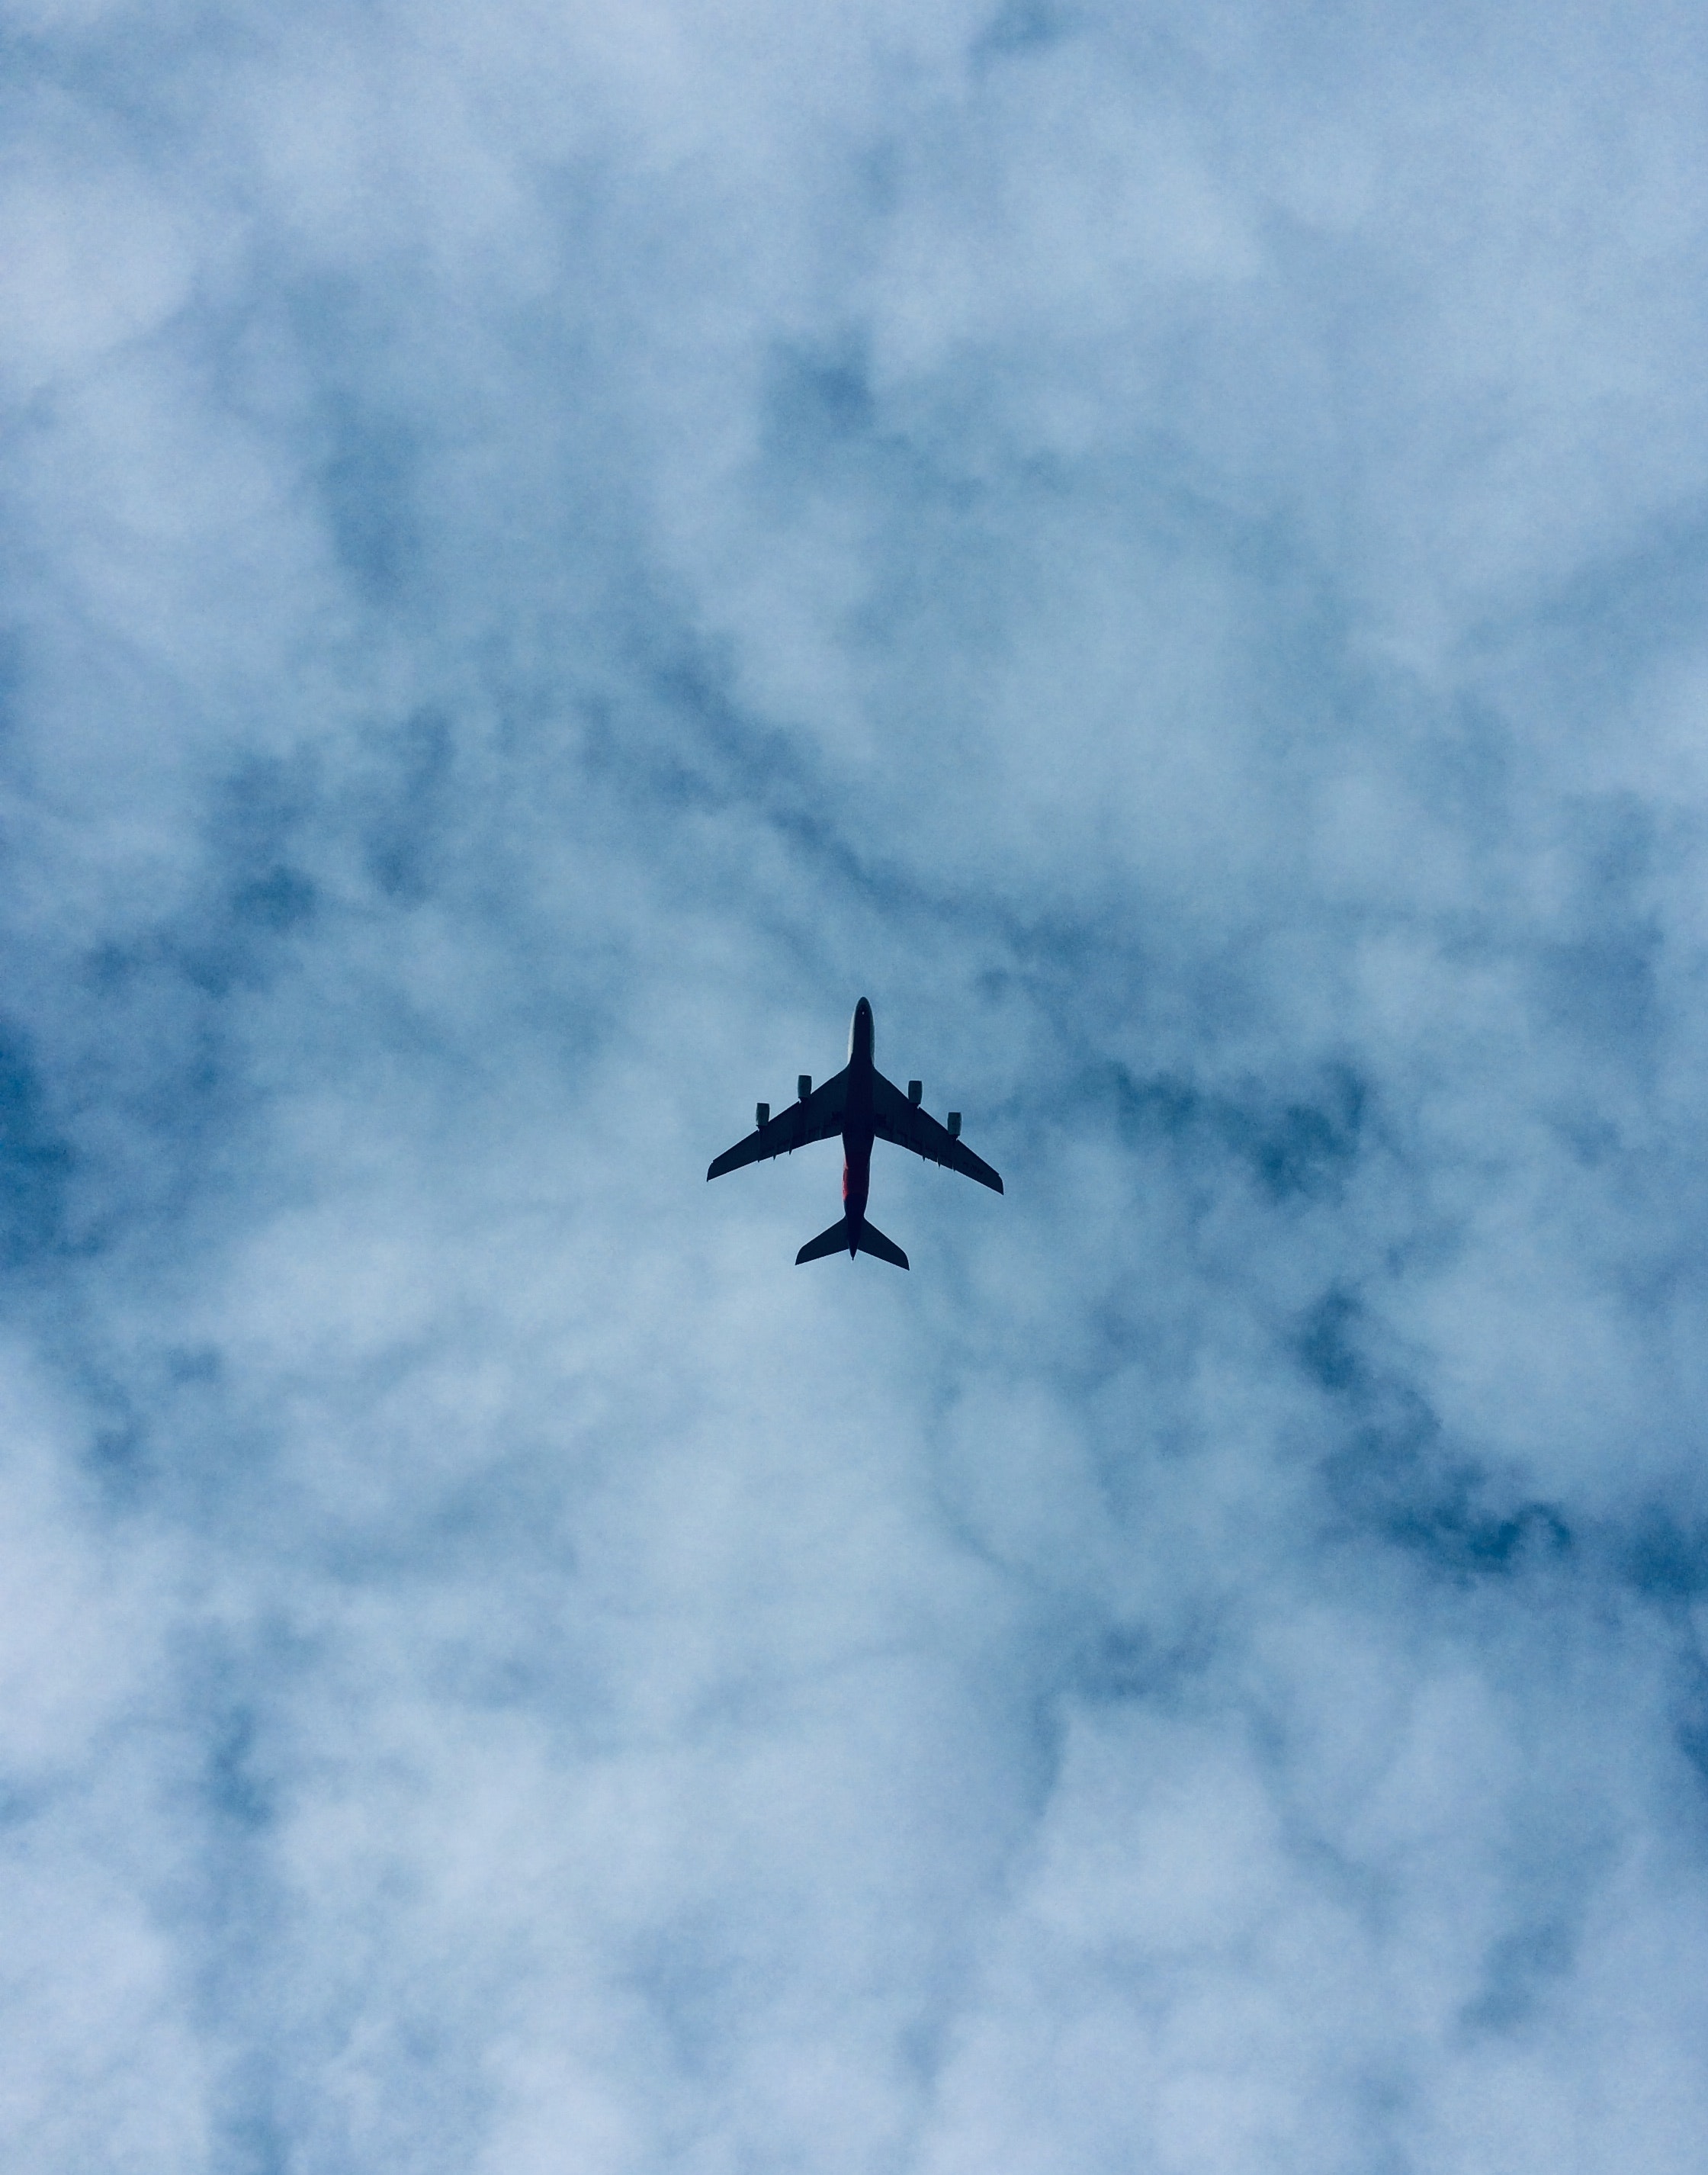
sky, airplane, aircraft, cloud, air show, vehicle, air force, fighter aircraft, flight, aerobatics, aviation, meteorological phenomenon, jet aircraft, ground attack aircraft